Basketball in Canada

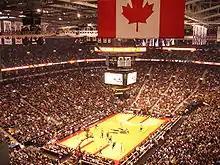
The Toronto Raptors play the Milwaukee Bucks at Scotiabank Arena. The Raptors is the National Basketball Association's only team based in Canada.

Presently, only one team in the NBA is based in Canada, the Toronto Raptors. The Raptors also operate a minor league professional team, the Raptors 905 of the NBA G League. Both Raptors franchises are based in the Greater Toronto Area. In addition to the NBA, there are three other professional basketball leagues which have teams based in Canada, the Canadian Elite Basketball League, the Basketball Super League (North America), and The Basketball League.